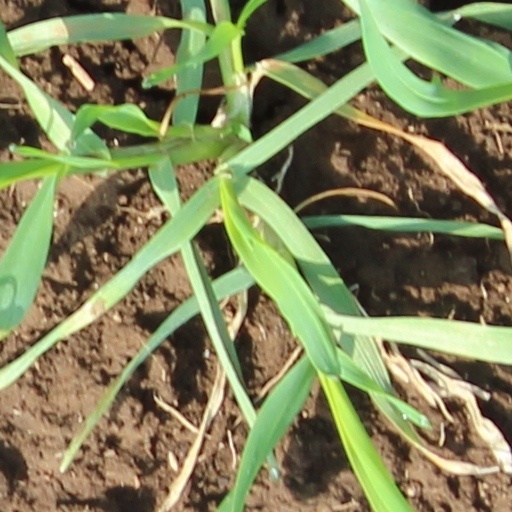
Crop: wheat